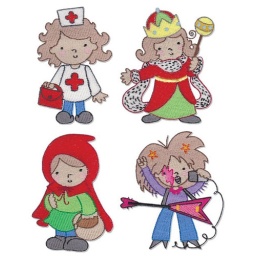
4 of a set of 12 from Bunnycup embroidery. All cute girls in fancy dress costumes.